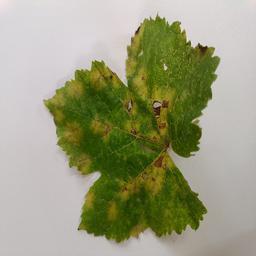
Label: Downy Mildew